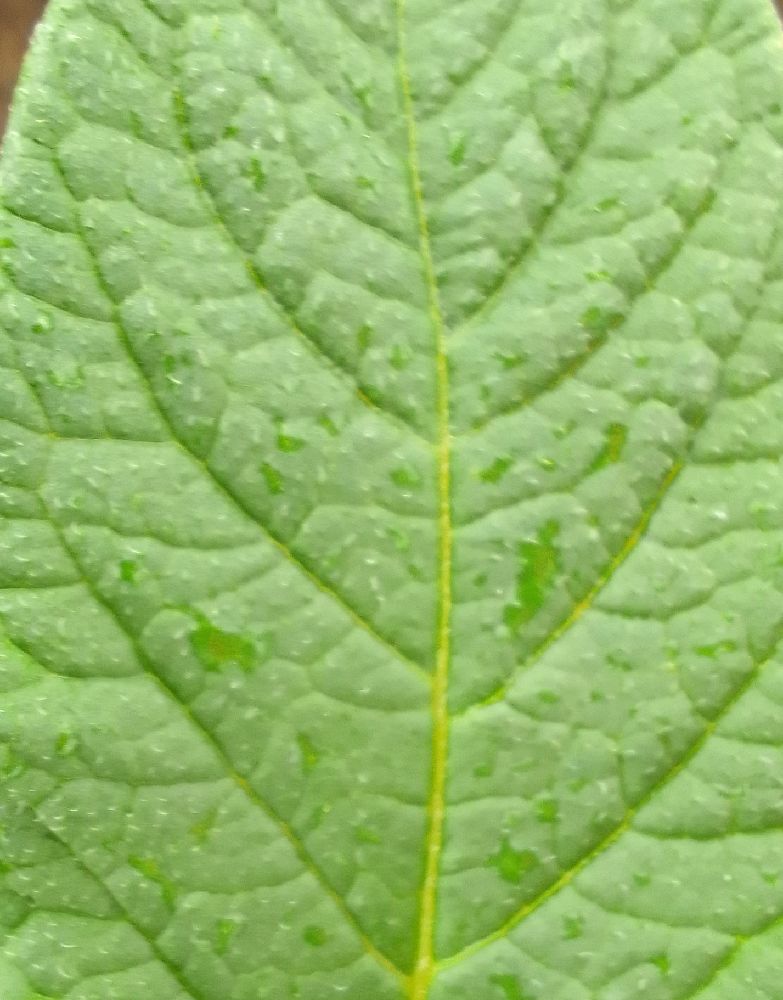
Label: Healthy